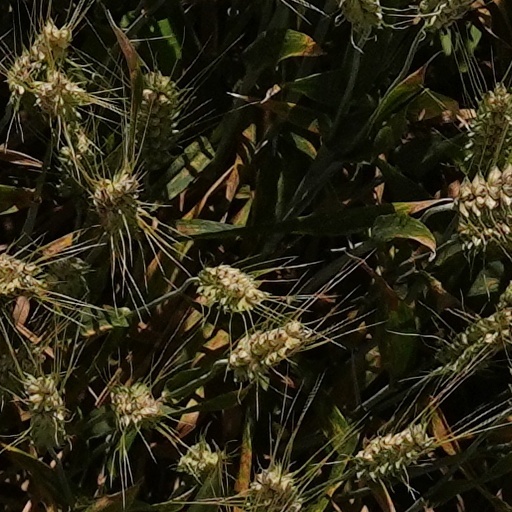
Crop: wheat